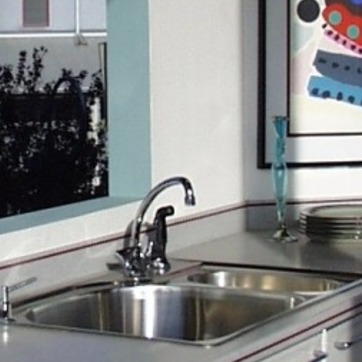
Material: metal